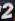
Number: 2